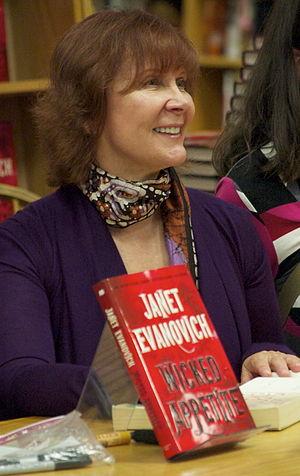
Janet Evanovich est une écrivaine de roman policier. Elle est principalement connue pour la série des aventures de Stephanie Plum, qui perd son emploi comme acheteuse de lingerie fine et doit s'improviser chasseuse de primes pour être en mesure de remplir son réfrigérateur.